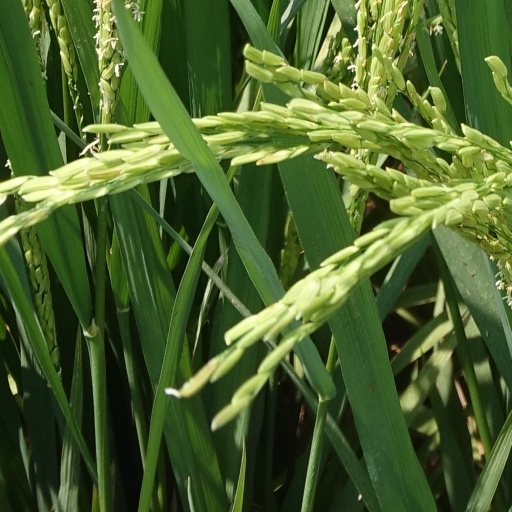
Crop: rice